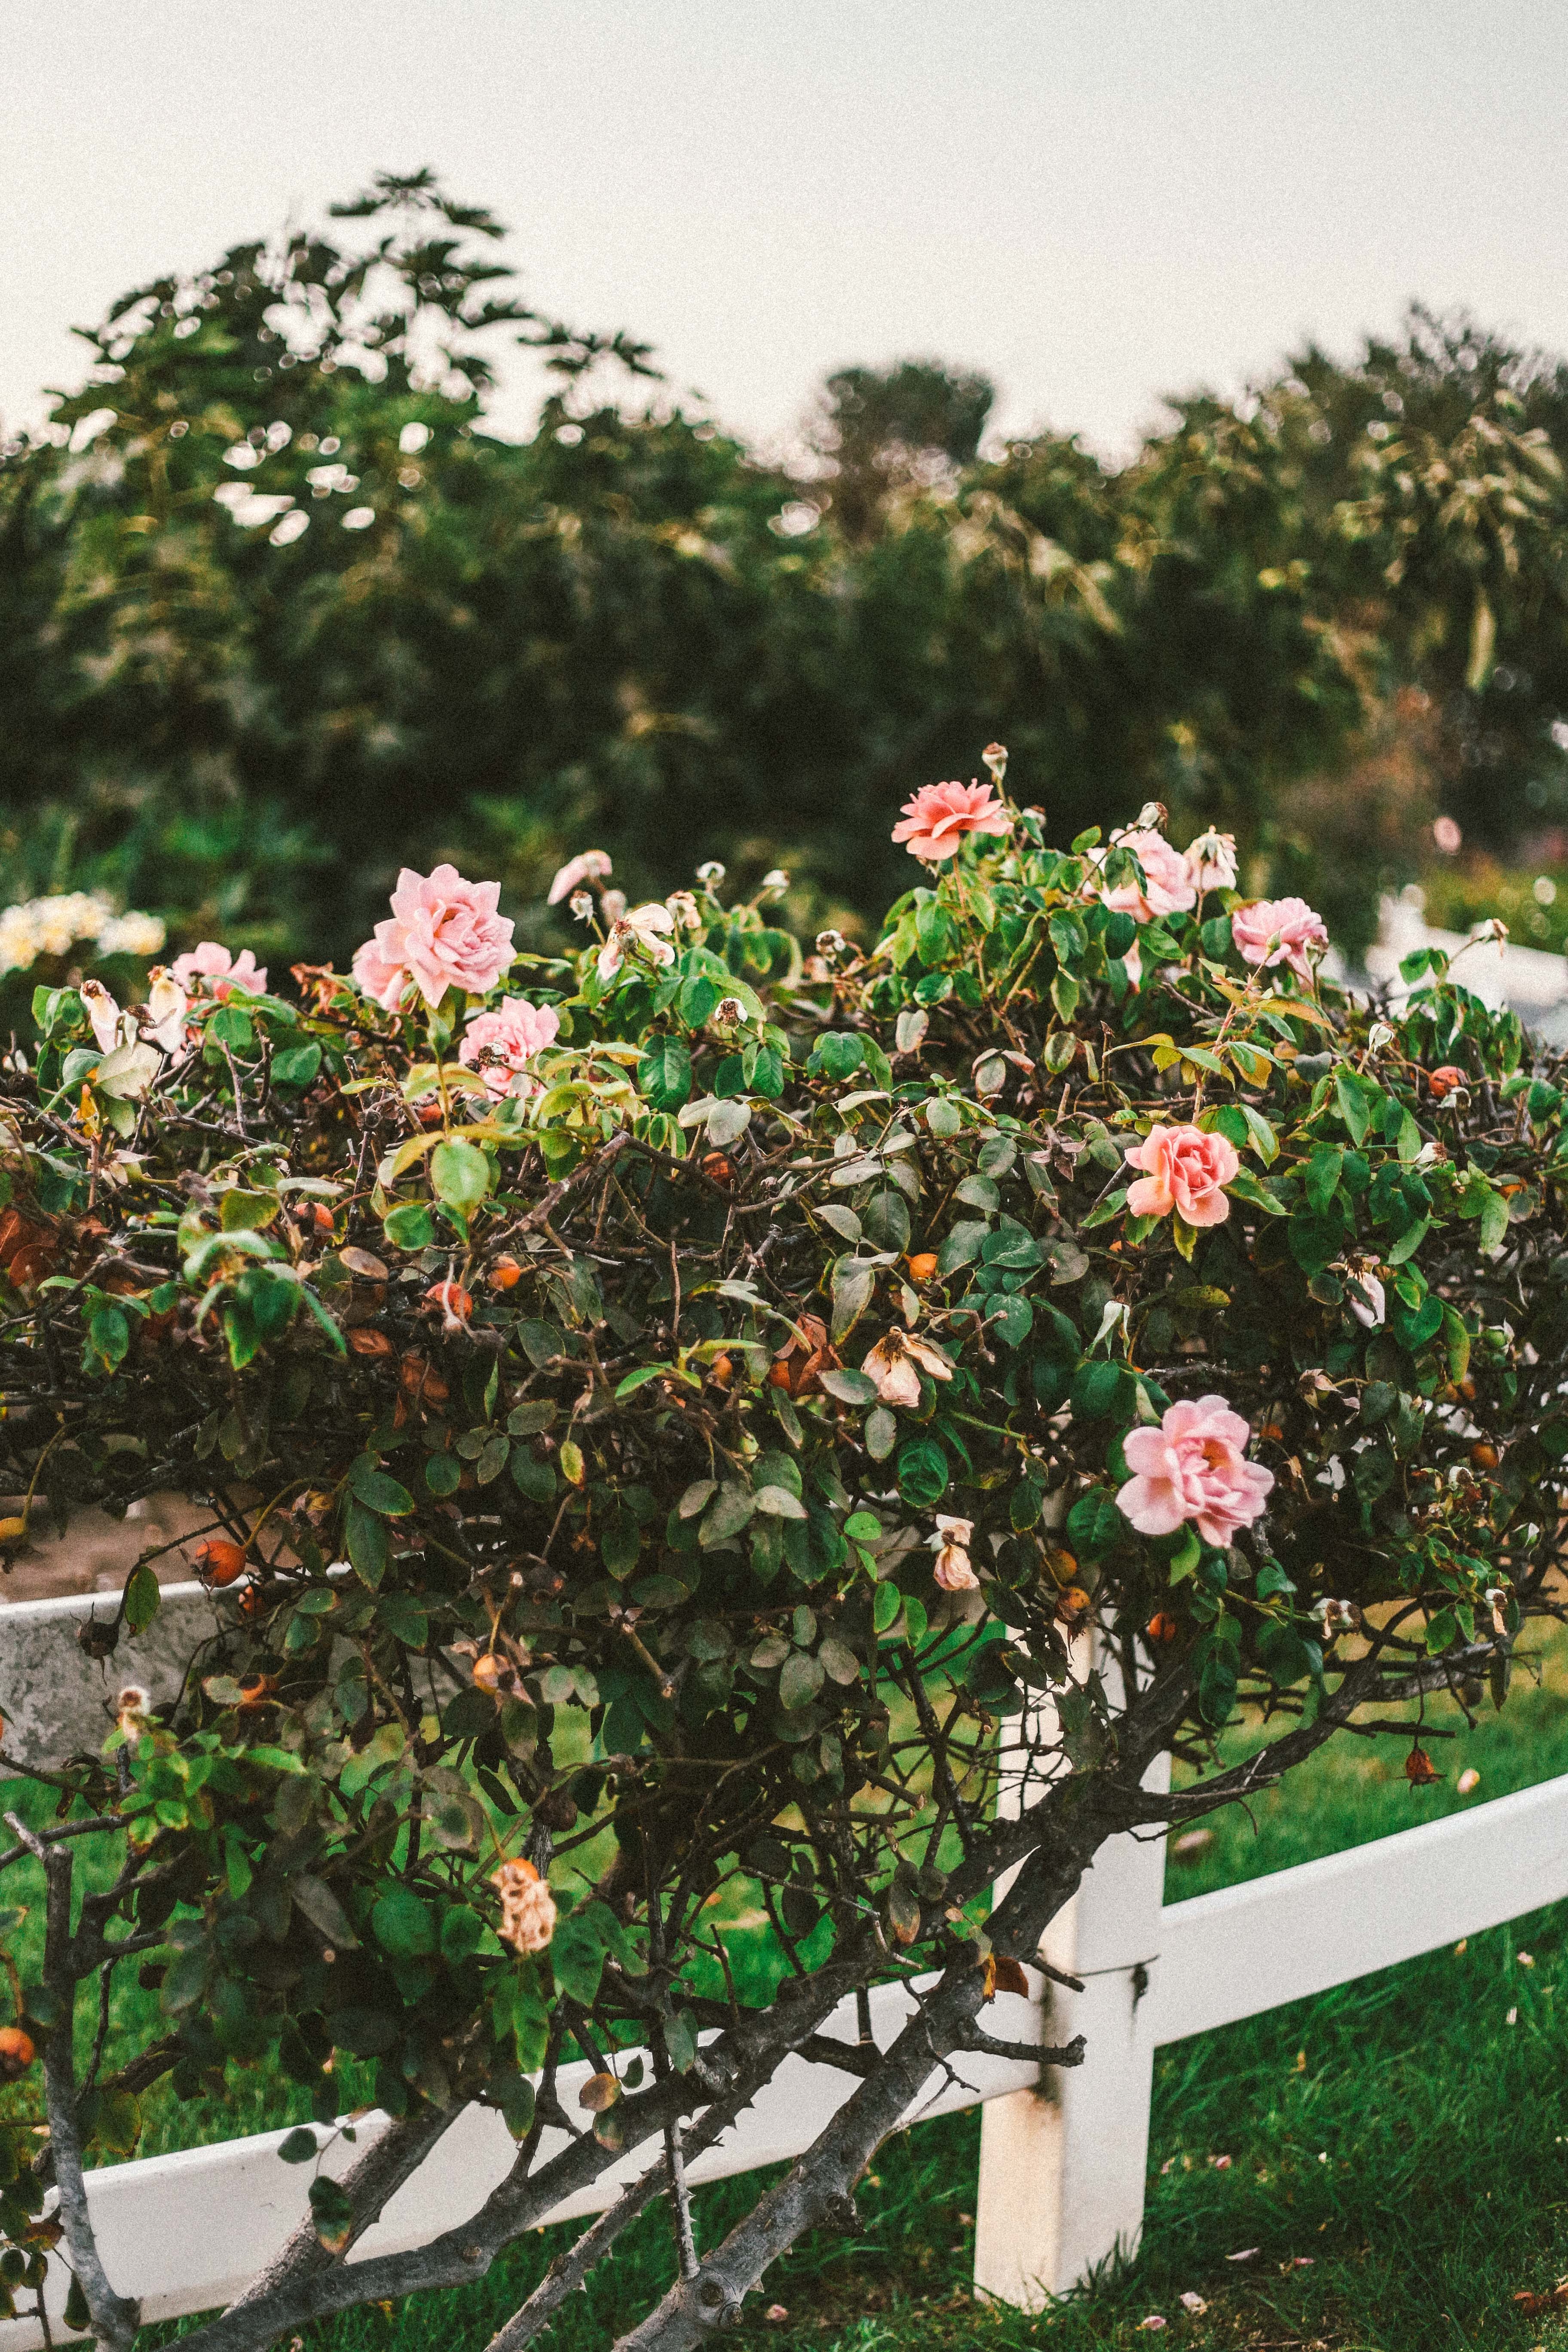
tree, blossom, plant, flower, rose, botany, garden, flora, shrub, flowering plant, garden roses, rose family, woody plant, land plant